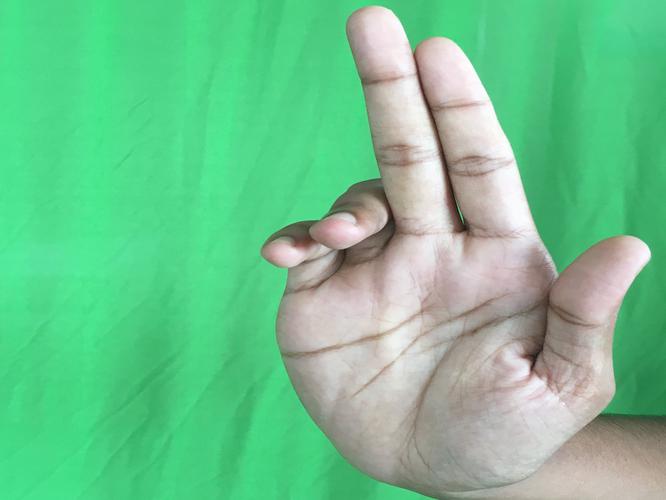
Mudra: Ardhapathaka
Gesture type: single_hand